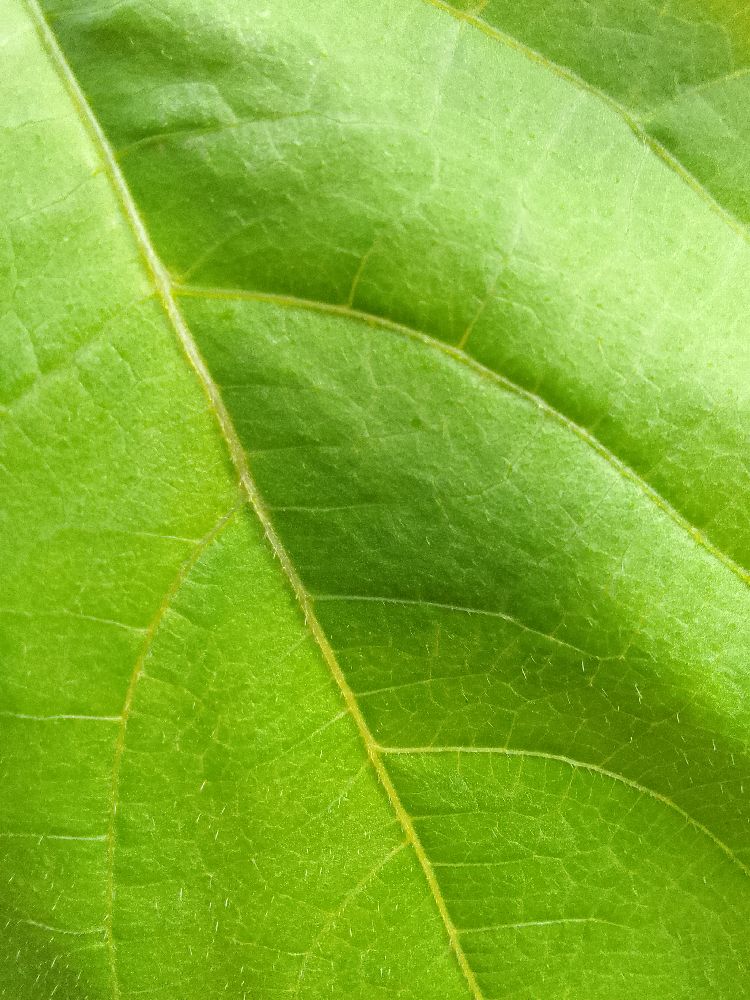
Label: healthy